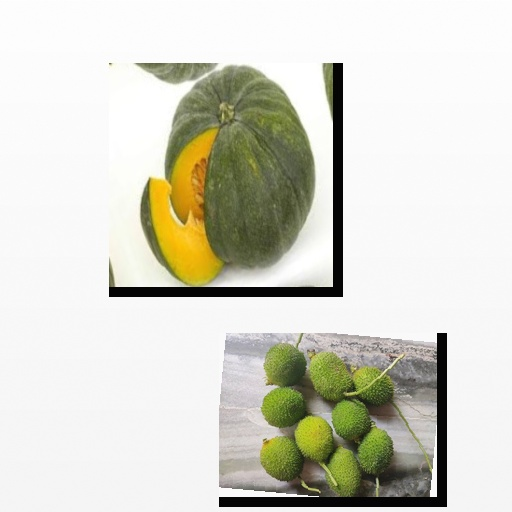
Food items: pumpkin, spiny_gourd